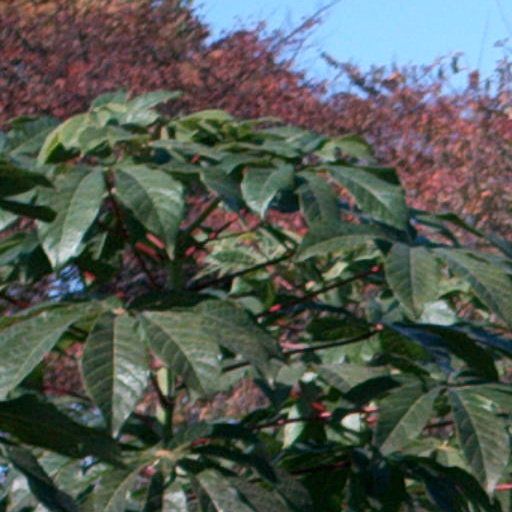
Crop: cassava